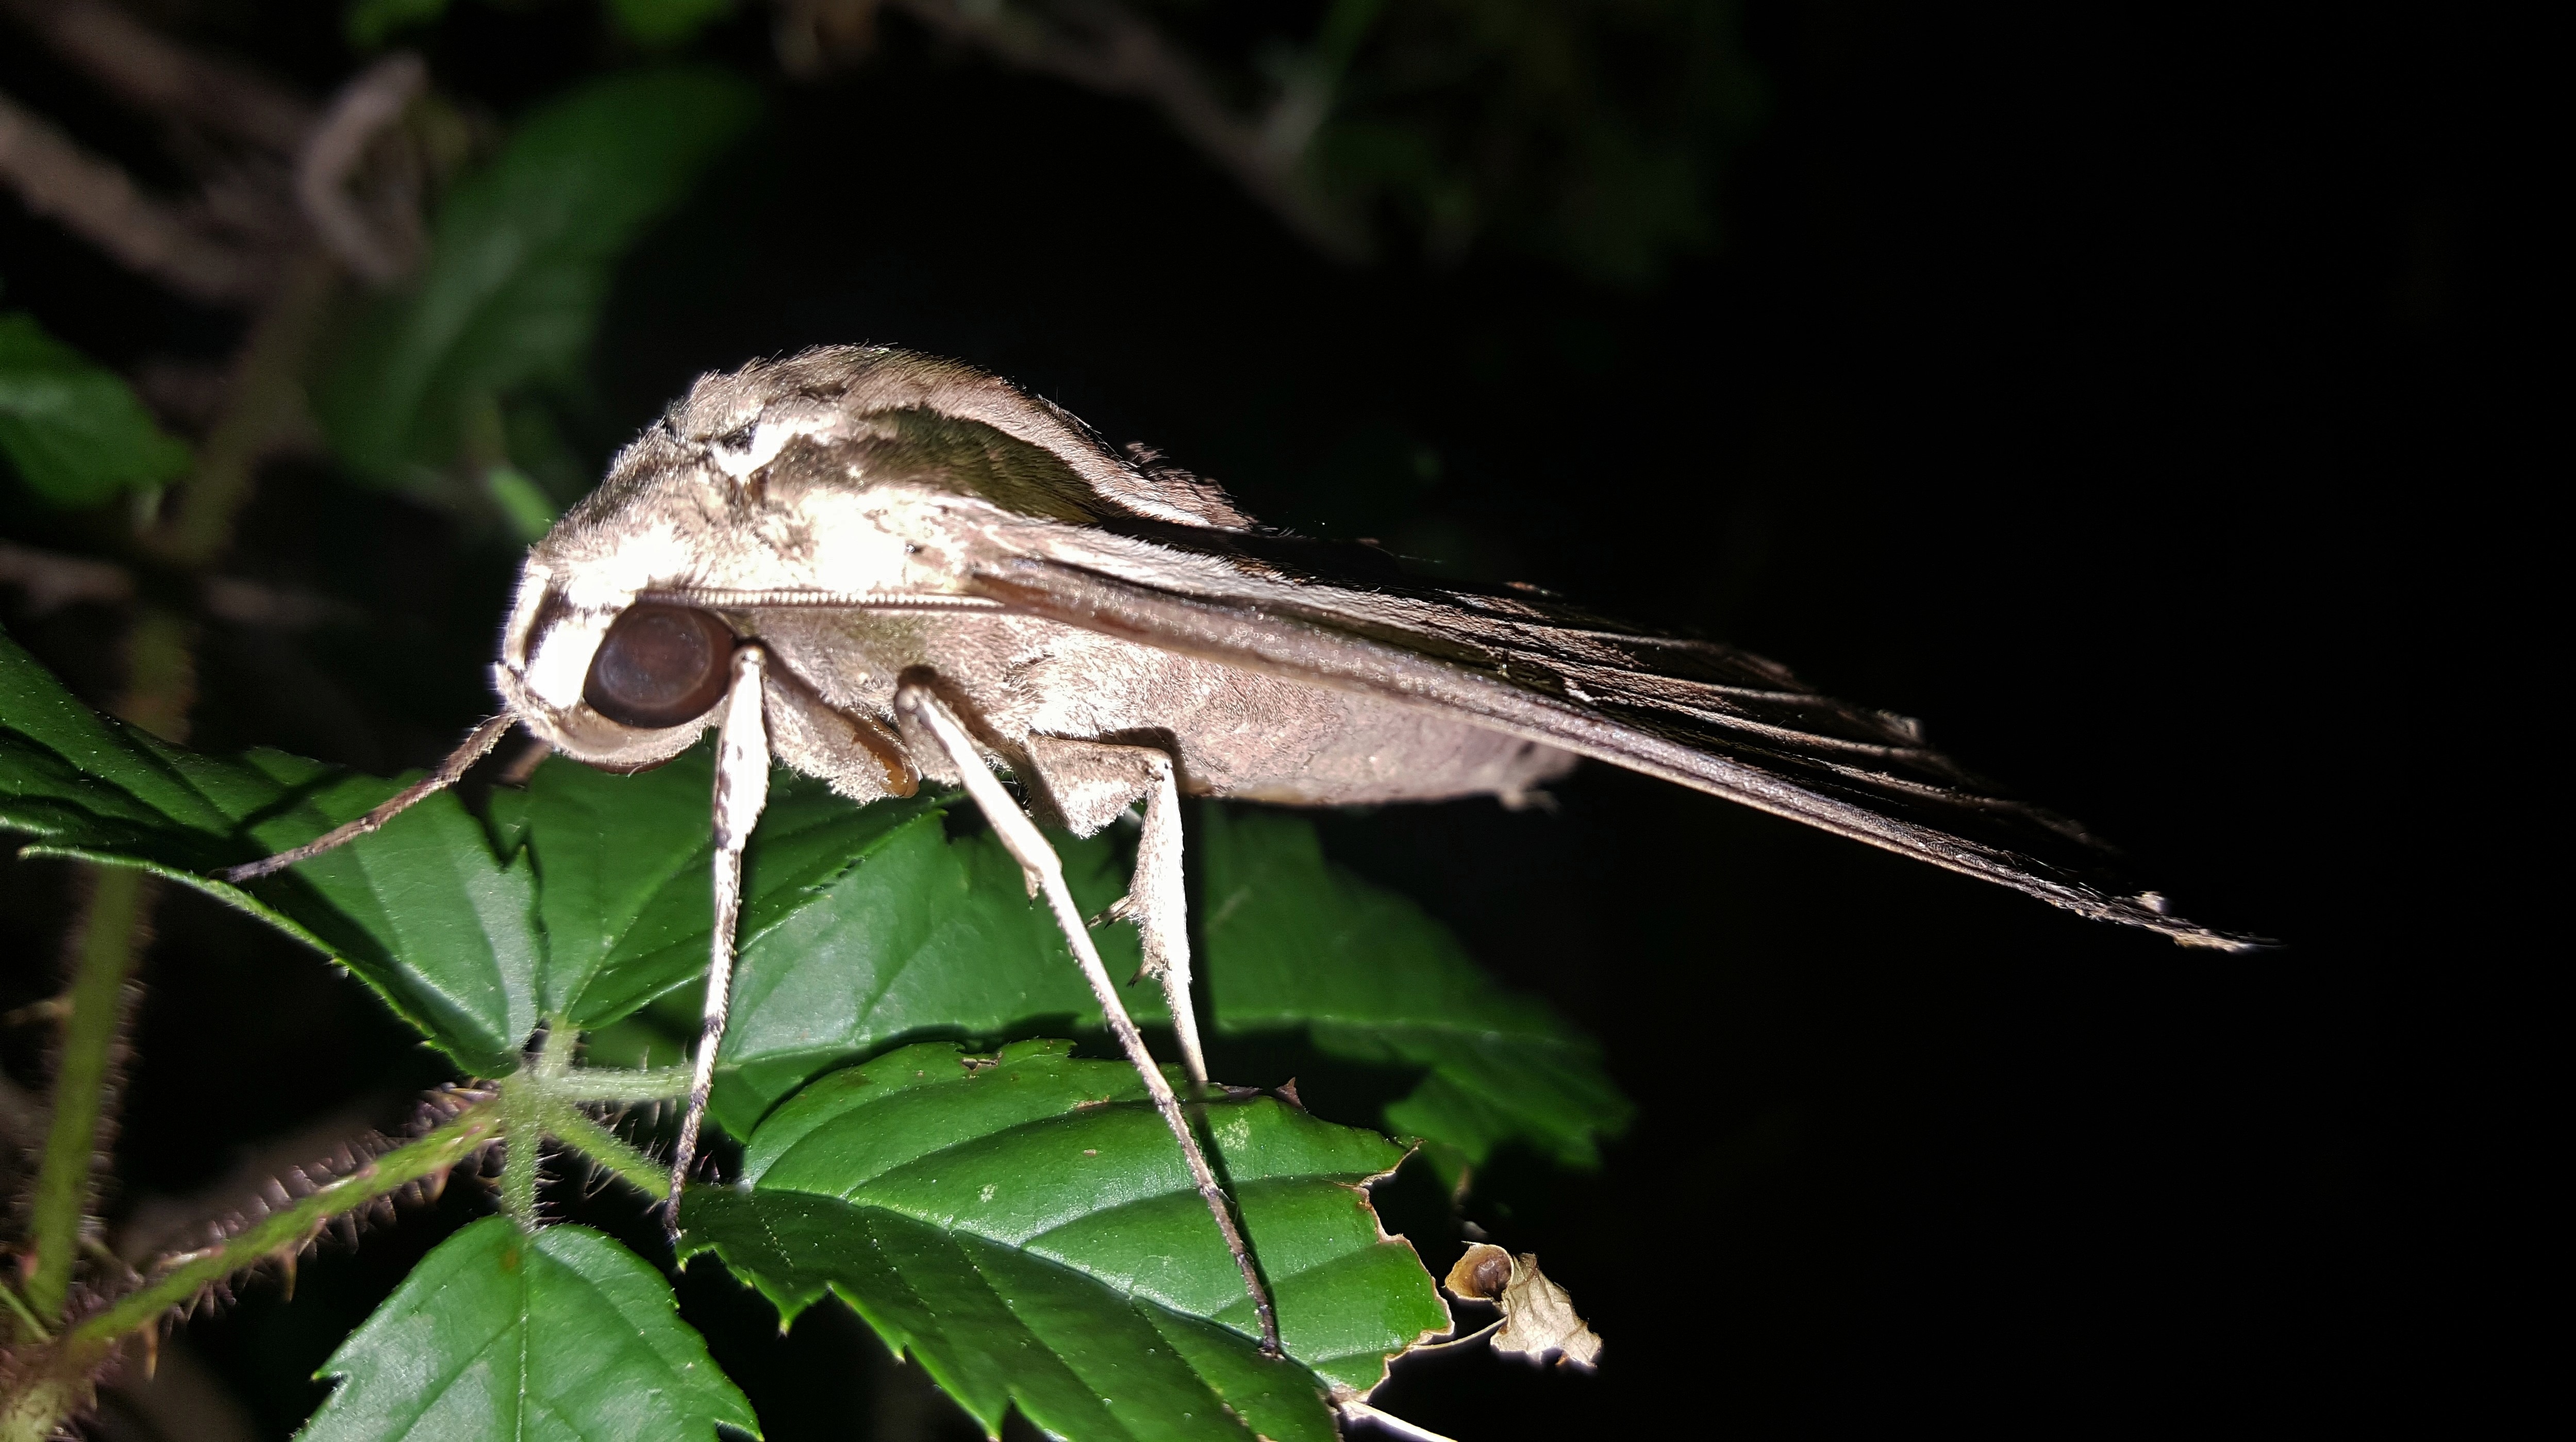
nature, wing, night, leaf, flower, insect, biology, moth, butterfly, fauna, invertebrate, close up, leaves, entomology, wings, creature, species, nocturnal, macro photography, arthropod, markings, eumorpha fasciatus, sphinx moth, banded sphinx moth, moths and butterflies